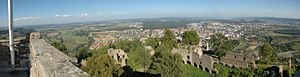
Singen (Hohentwiel) / Geografi / Kendte indbyggere
:Image:Singen Hohentwiel Pano.jpg